The Teen Idles

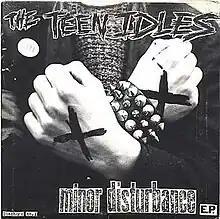
Cover art for the 1980 EP "Minor Disturbance", featuring the distinctive "X" marking which later became an emblem of the straight edge movement

According to journalist Michael Azerrad, the Teen Idles "played proto-hardcore tunes that skewered their social milieu". MacKaye later explained in the hardcore documentary "Another State of Mind": "When I became a punk, my main fight was against the people who were around me — friends". When MacKaye was 13, he moved to Palo Alto, California for nine months. On his return, his friends had begun taking drugs and drinking. He remarked, "I said, 'God, I don't want to be like these people, man. I don't fit in at all with them.' So it was an alternative".